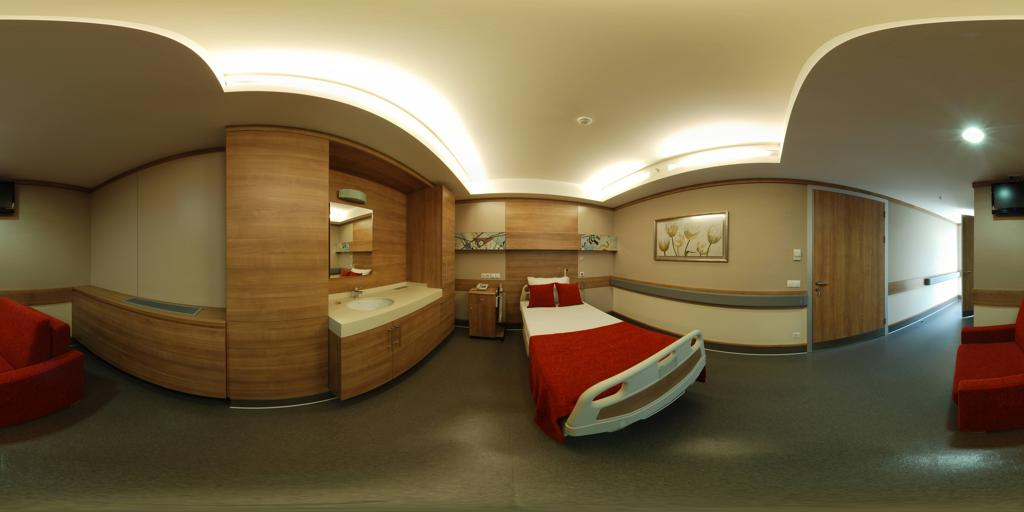
Referred object: Mirror above the sink

Referred object: the bed with red blanket